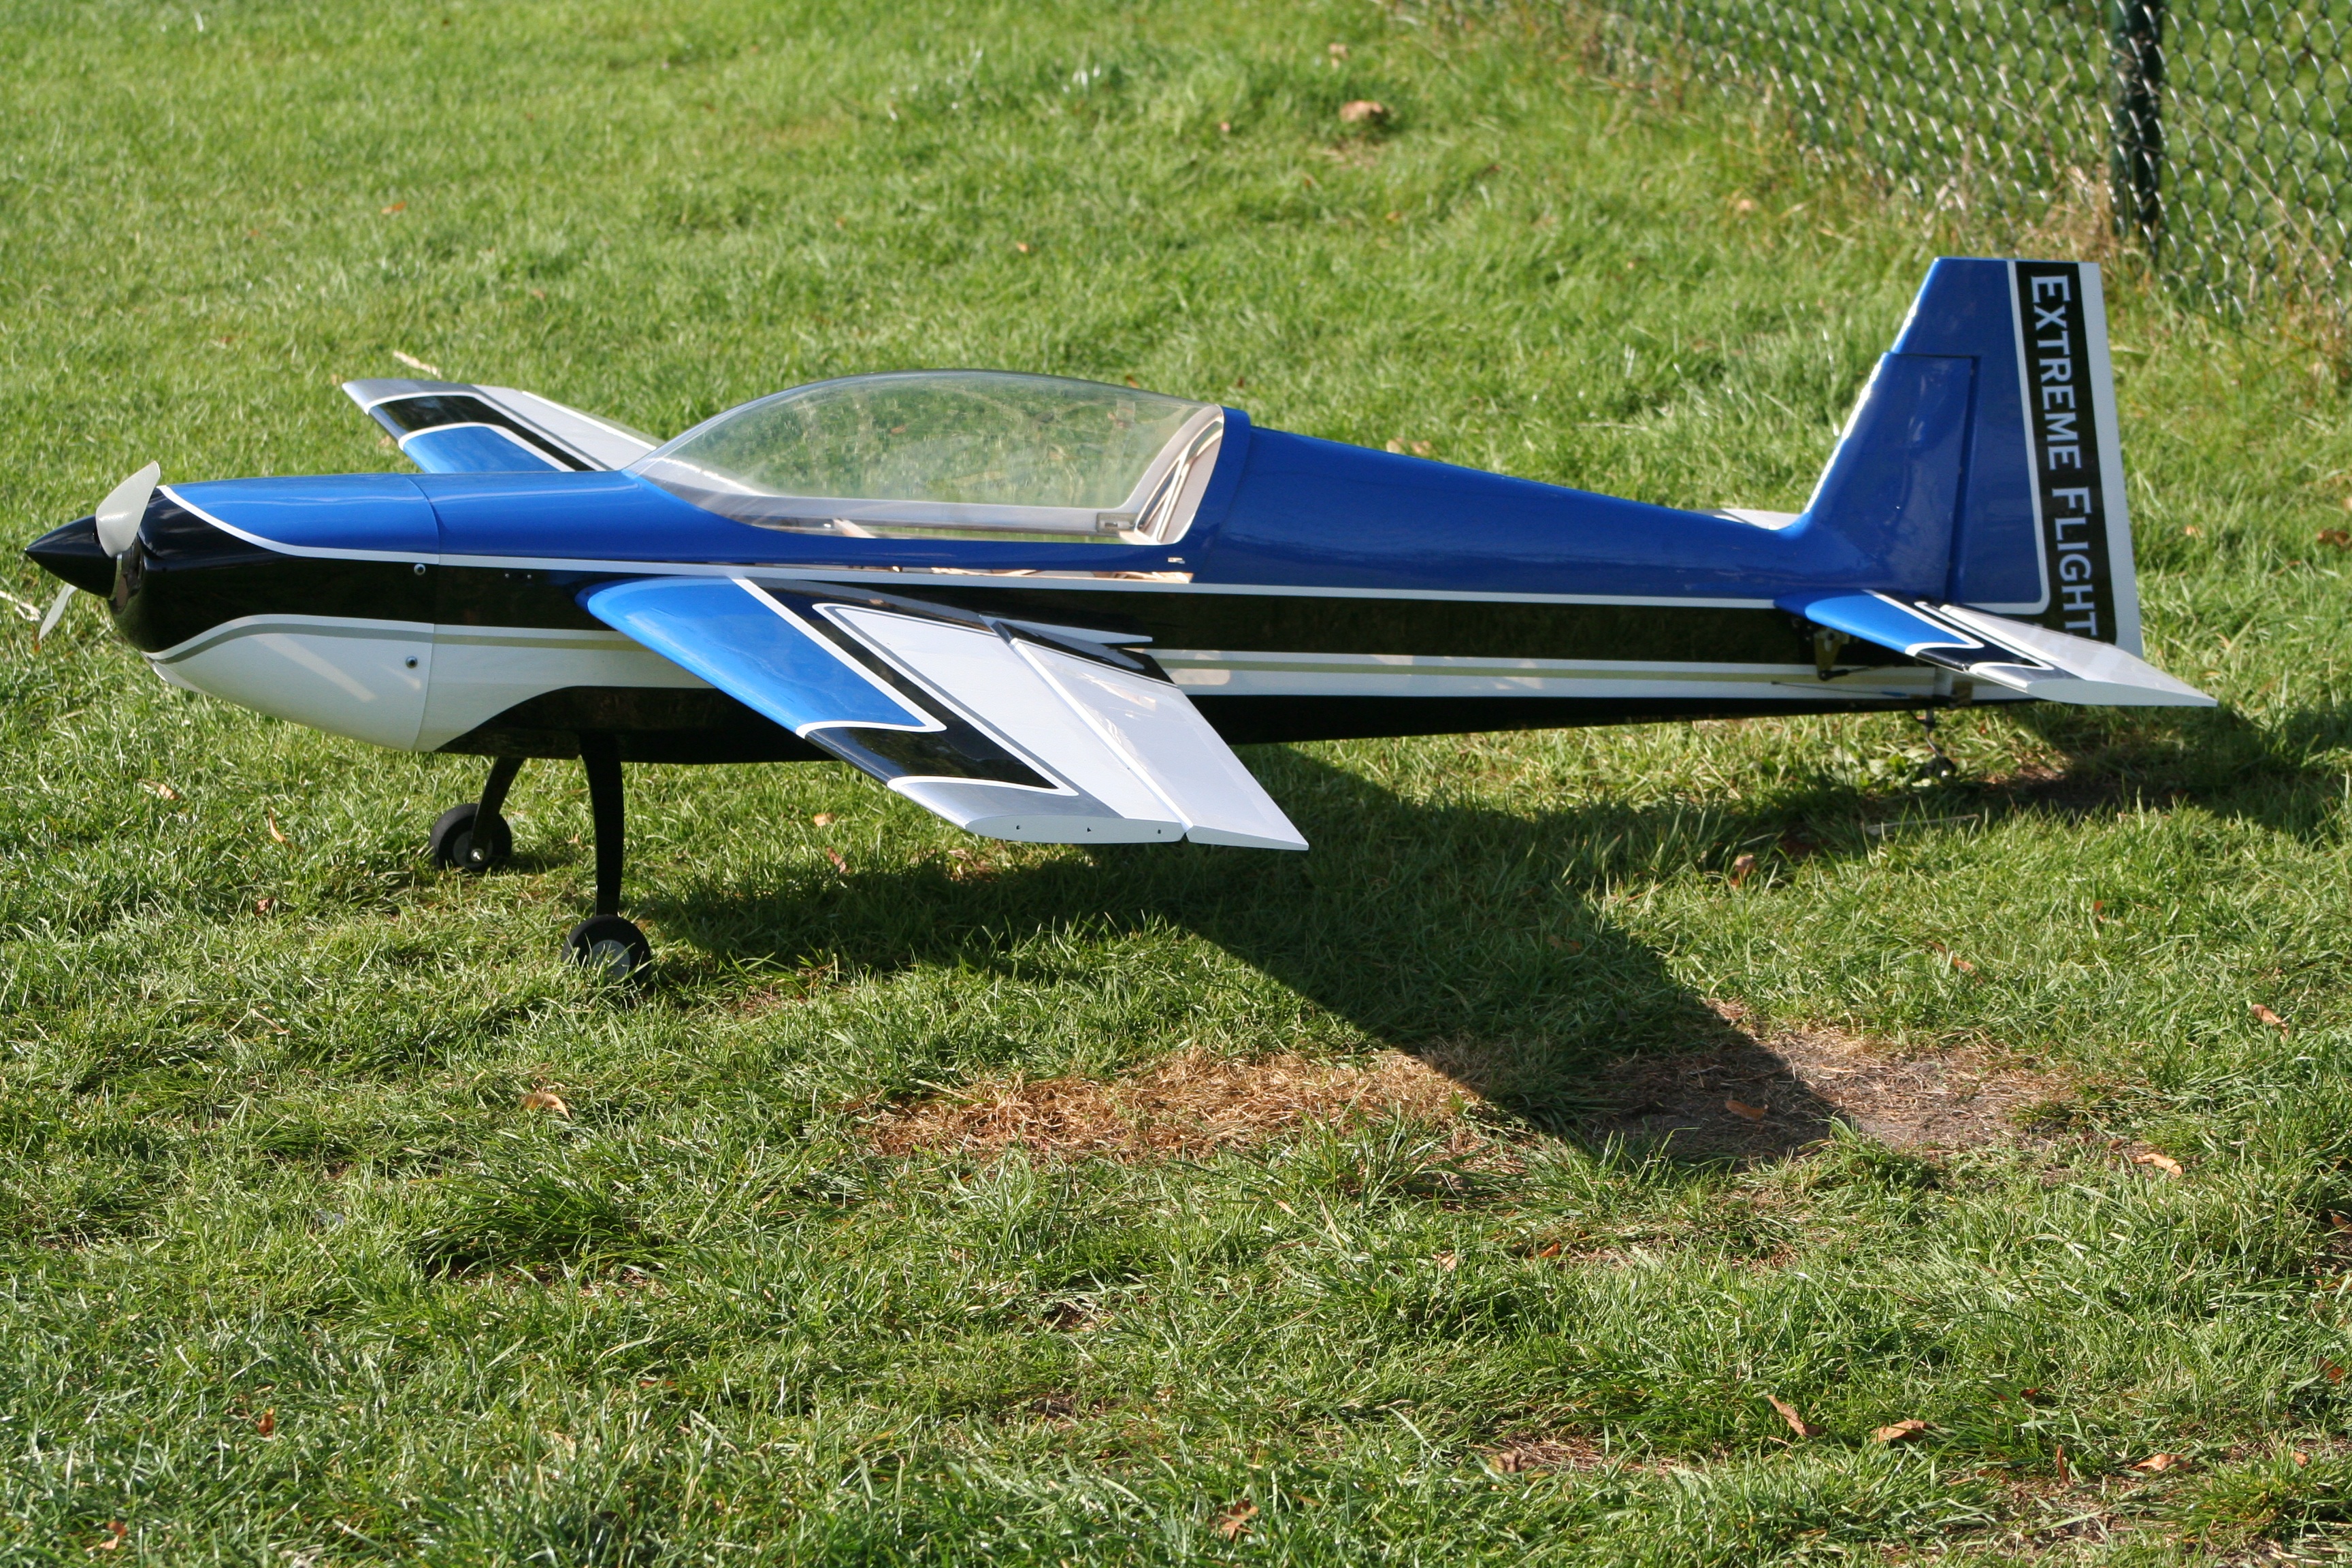
wing, airplane, plane, aircraft, vehicle, aviation, modeling, canard, hobby, jet aircraft, fighter aircraft, model aircraft, military aircraft, monoplane, atmosphere of earth, radio controlled aircraft